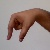
The image shows a hand gesture representing the letter 'Q' in Indian Sign Language.